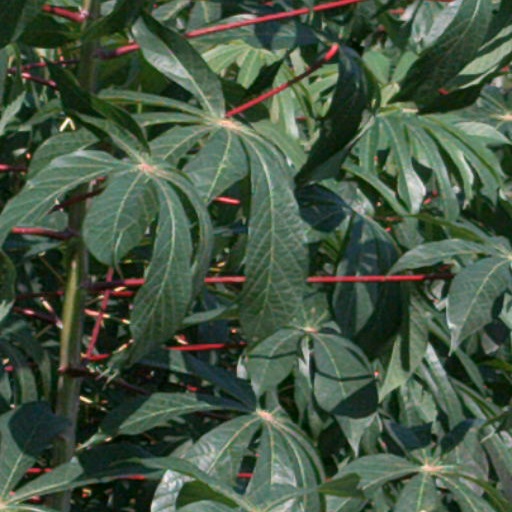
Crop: cassava